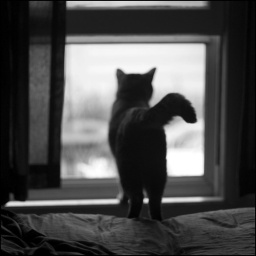
intruder alert. next door kitty is in the backyard.